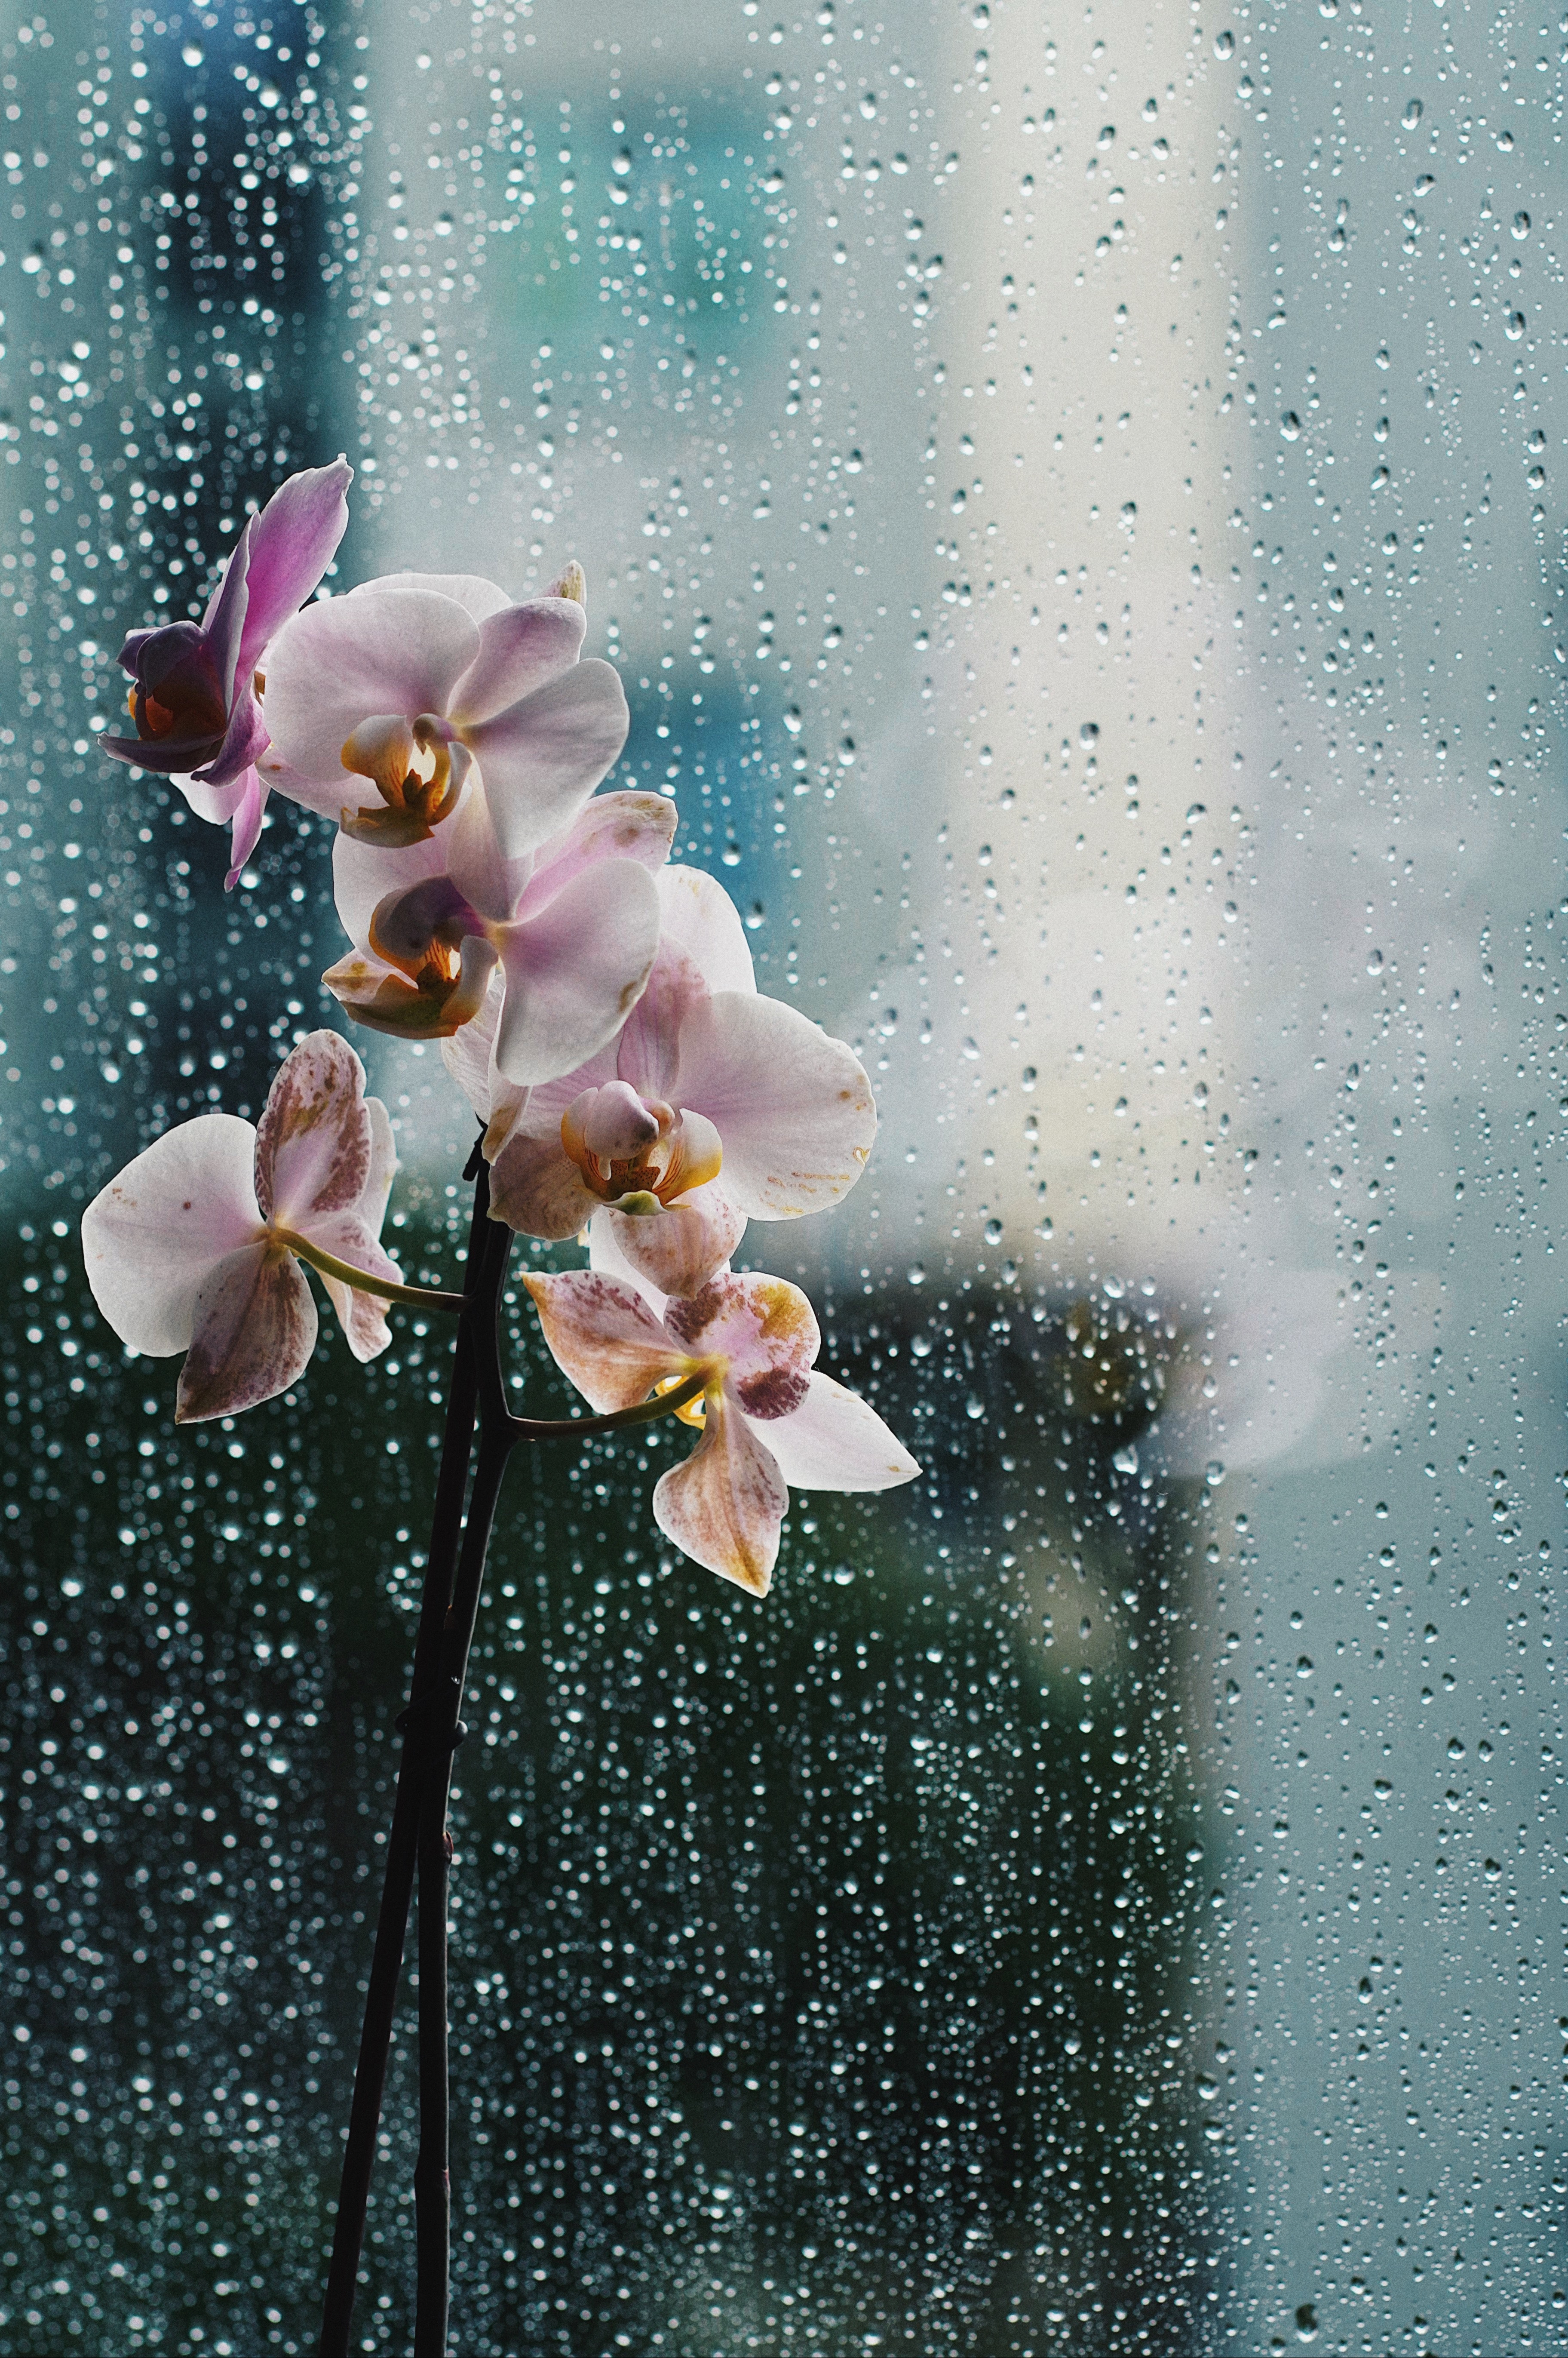
flower, water, plant, petal, sky, branch, terrestrial plant, flowering plant, twig, blossom, artificial flower, moth orchid, glass, cut flowers, People in nature, aquatic plant, macro photography, wildflower, Pedicel, floristry, still life photography, flower arranging, floral design, plant stem, moisture, tree, precipitation, lens flare, still life, reflection, magenta, water lily, rose family, lily family, orchid